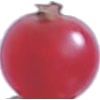
Label: redcurrant